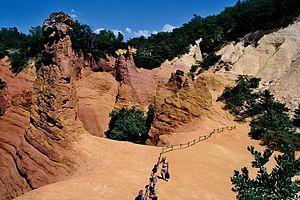
Rustrel est une commune française située dans le département de Vaucluse et la région Provence-Alpes-Côte d'Azur.